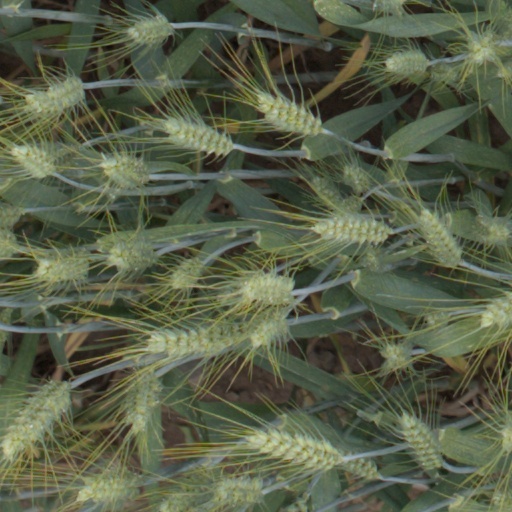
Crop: wheat